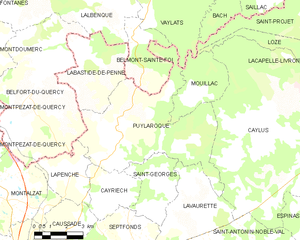
Carte des communes françaises Puylaroque